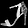
Label: Sandal